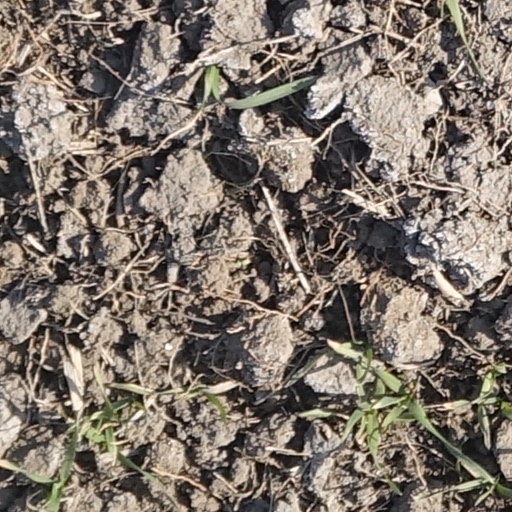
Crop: wheat